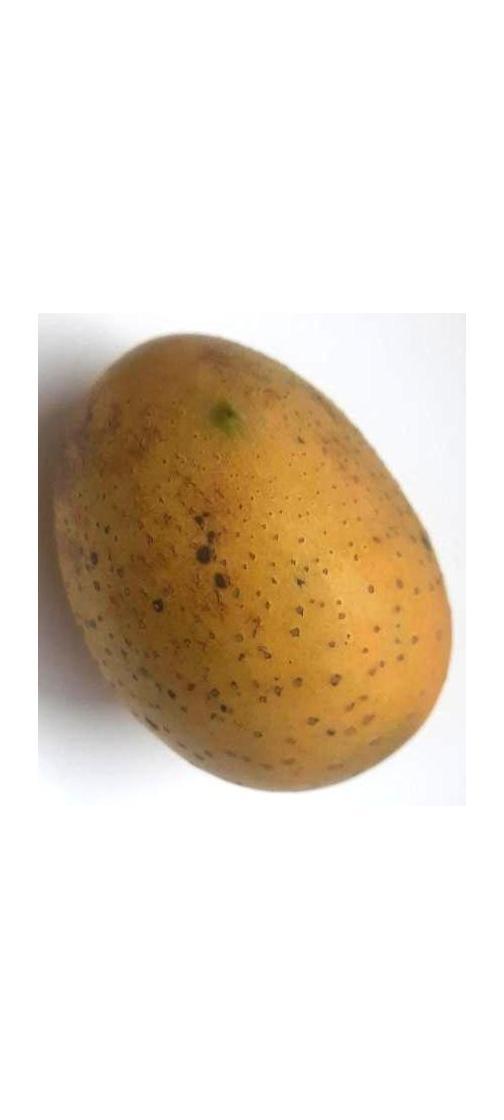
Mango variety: Gourmoti